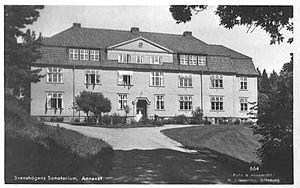
Svenshögen est une localité de Suède située dans la commune de Stenungsund du comté de Västra Götaland. Elle couvre une superficie de 0,43 km². En 2010, elle compte 421 habitants.